Mirpur Thana

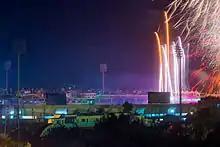
Sher-e-Bangla Cricket Stadium

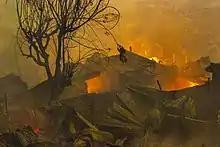
Fire destroys hundreds of shanties in Mirpur slum in Dhaka

Mirpur "Beribadh" (dyke) is a place in Dhaka, the capital of Bangladesh. Mirpur "thana" is part of the Dhaka District in Dhaka Division. It is famous for various historical places in Dhaka city. The Dhaka Zoo, the National Botanical Garden of Bangladesh, Sher-e-Bangla Cricket Stadium,Sony Cinema Hall, the Nobel Prize-winning Grameen Bank’s head office, Mirpur Cantonment and educational institutions including Military Institute of Science and Technology, Bangladesh University of Professionals, SOS Hermann Gmeiner College, Dhaka Commerce College, Govt. Bangla College, Monipur High School, Ibn Sina Medical College, BCIC College, Mirpur Government High School are located here.